Copper mining in the United States

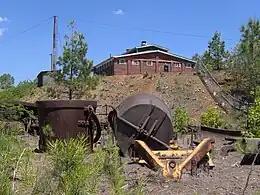
Mining machine parts and tools scattered about the Burra Burra Mine site, Ducktown, Tennessee

The Copper Basin, located in the extreme southeastern corner of Tennessee in Polk County, was the center of a major copper-mining district from 1847 until 1987. The district also produced iron, sulfur and zinc as byproducts. The copper was discovered in 1843 by a prospector, presumably panning for gold, who found nuggets of native copper. The first shipment of copper ore was taken out on muleback in made in 1847. More than 30 mining companies were incorporated between 1852 and 1855 to mine copper at Ducktown. Development was speeded by a road built in 1853 connecting the area with Cleveland, Tennessee. The first smelter was built in the Ducktown district in 1854. Mining ceased when Union troops destroyed the copper refinery and mill at Cleveland, Tennessee in 1863. Mining resumed in 1866, and continued until 1878, when the mines had exhausted the shallow high-grade copper ores.